Church of Saint Anthony of Lisbon

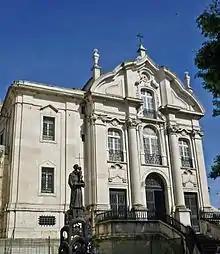
View of the main façade of the church with the cathedral in the background.

The Church of Saint Anthony of Lisbon is a Roman Catholic church located in Lisbon, Portugal. It is dedicated to Saint Anthony of Lisbon (also known in the Christian world as Saint Anthony of Padua). According to tradition, the church was built on the site where the saint was born, in 1195. The church is classified as a National Monument.